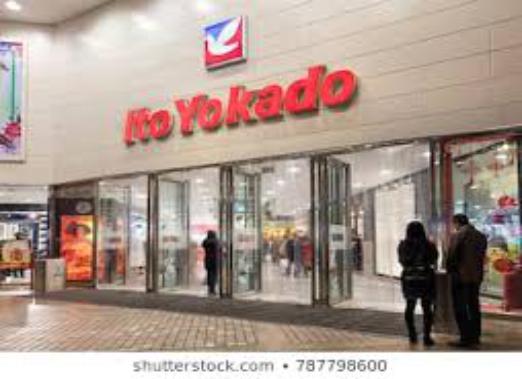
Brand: Ito-Yokado
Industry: Others